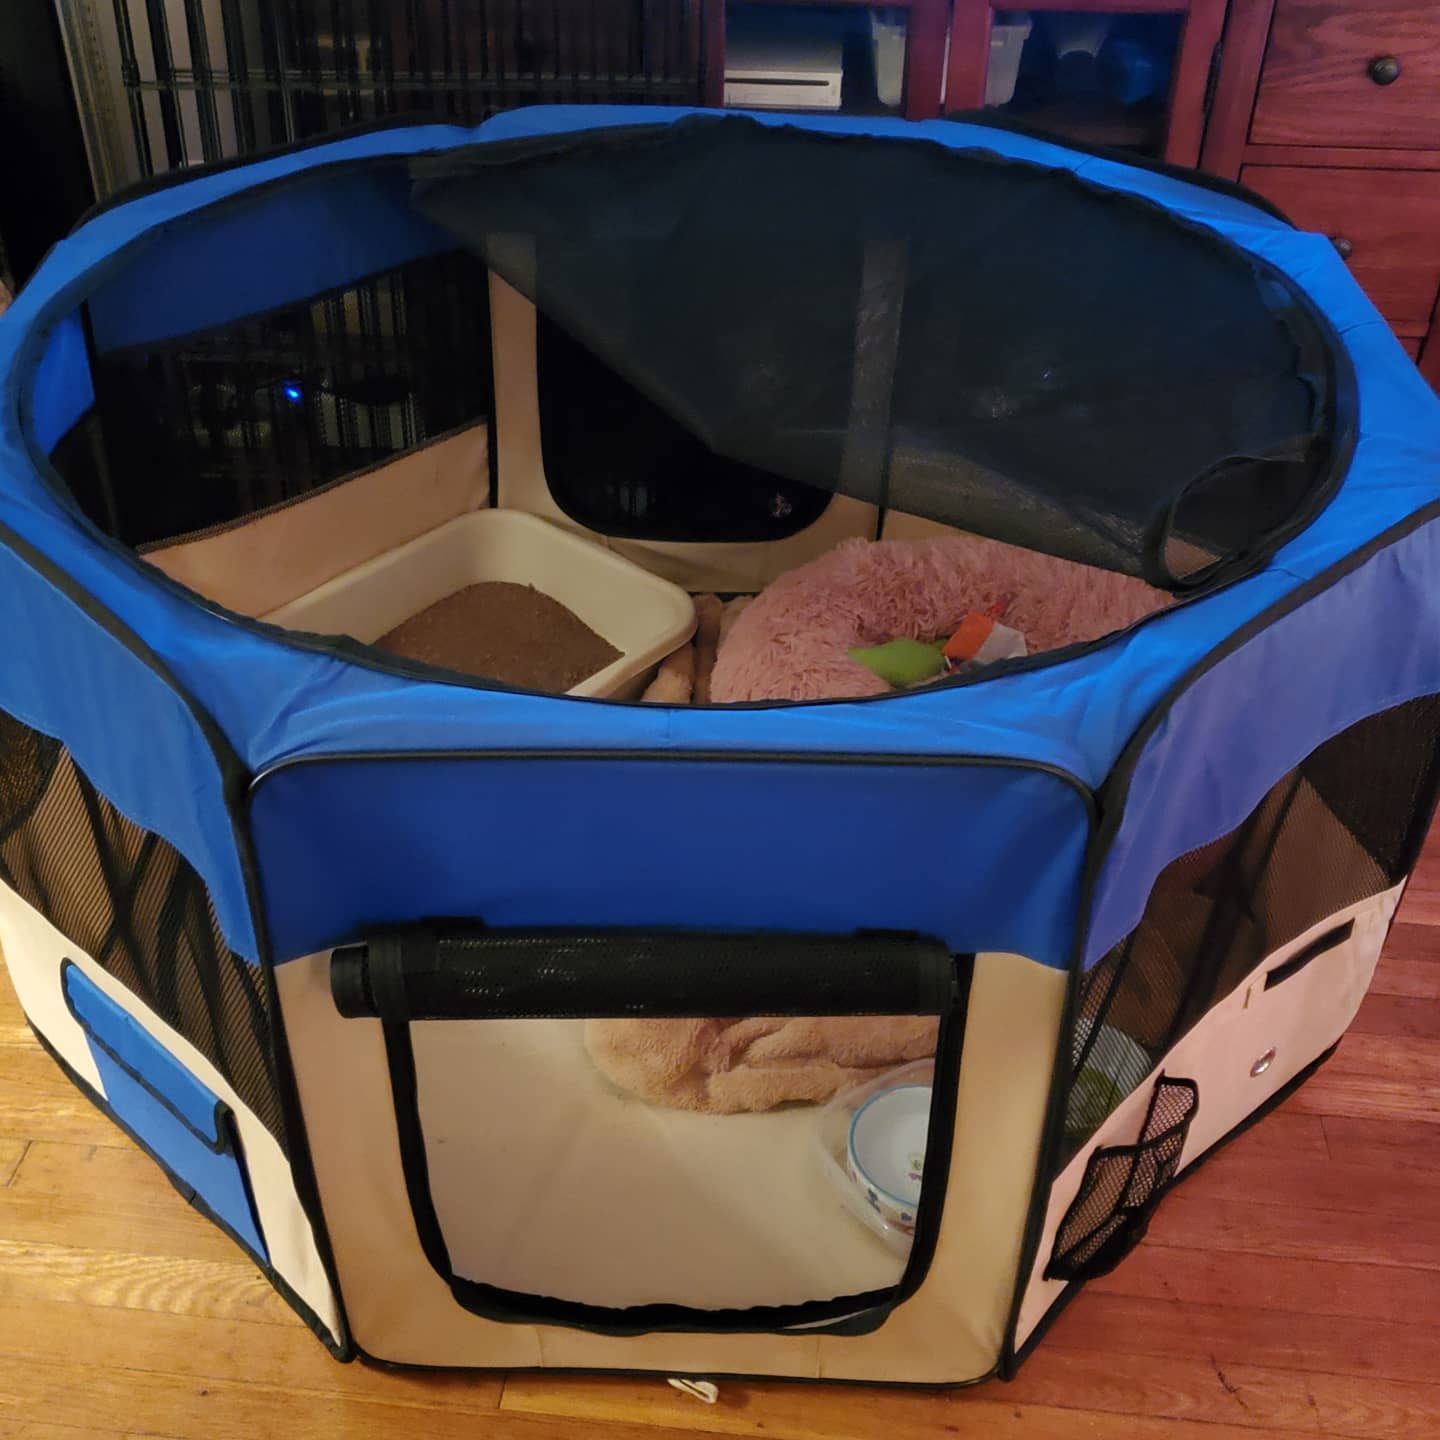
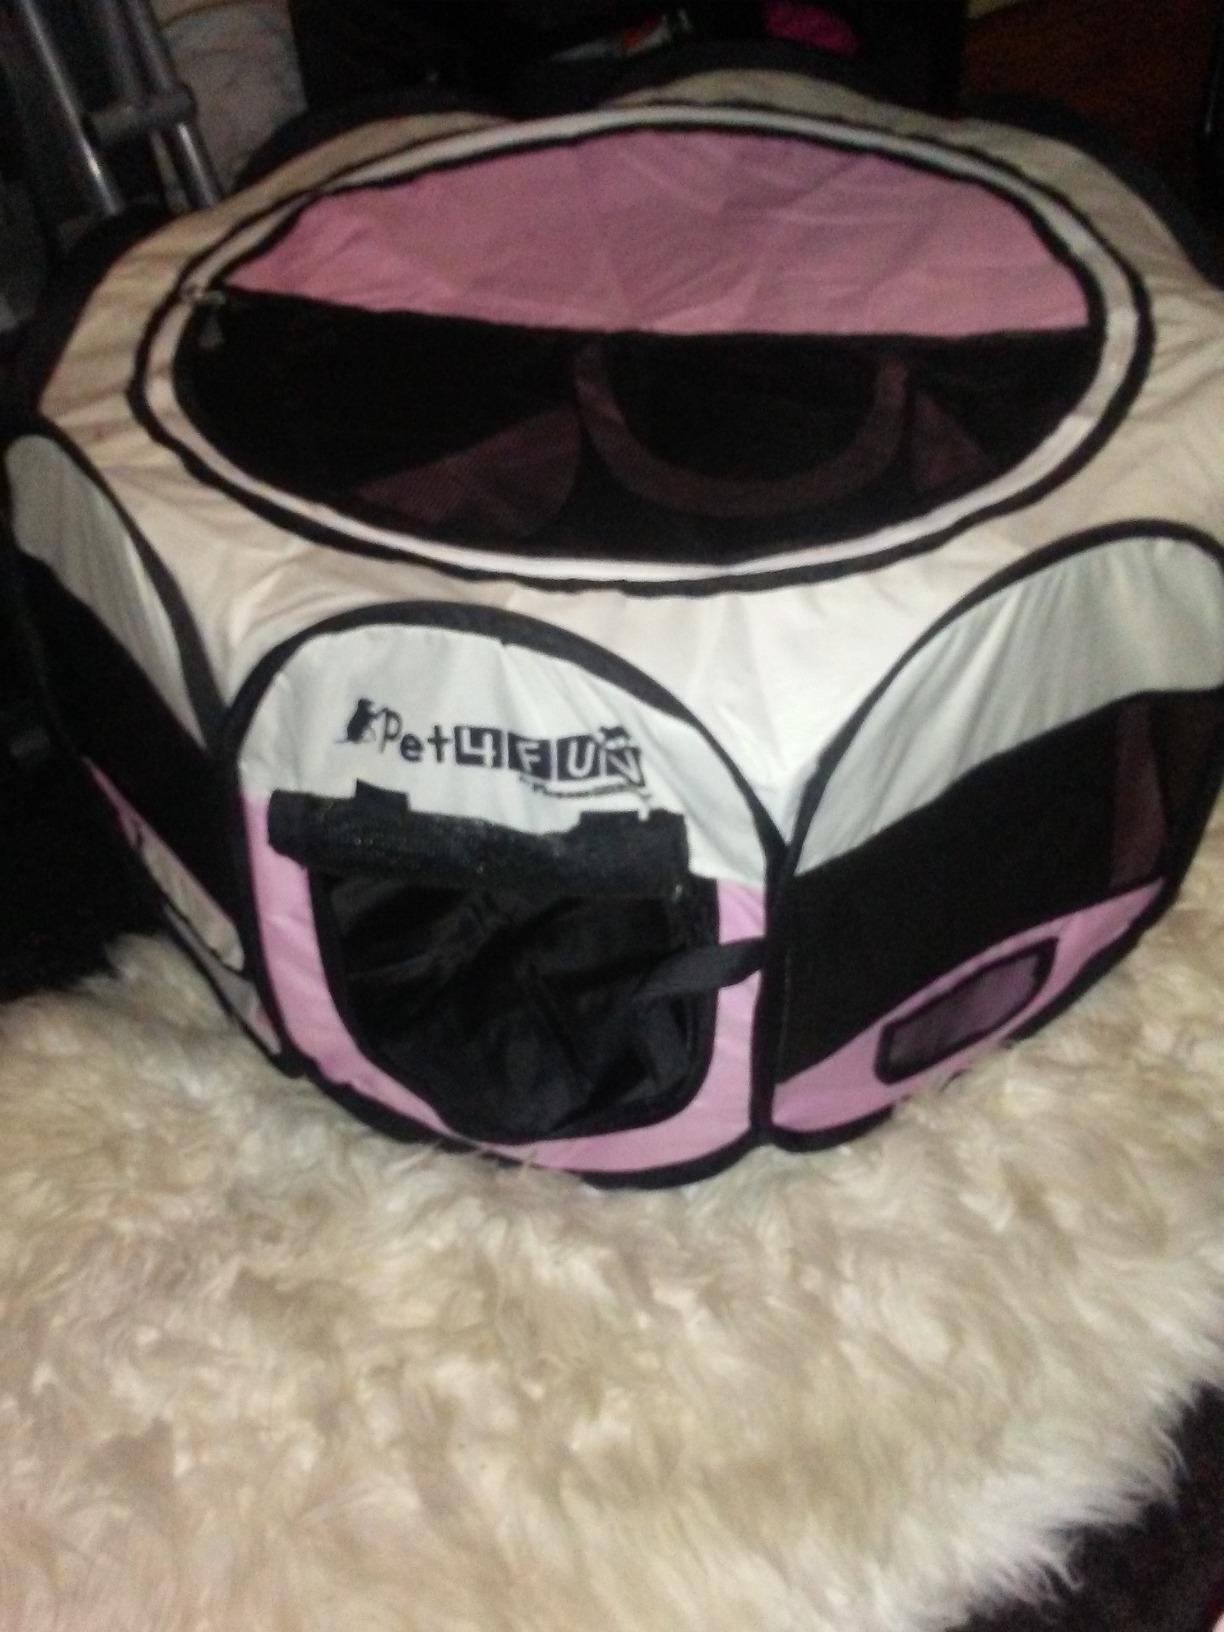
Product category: items_kennel
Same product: no